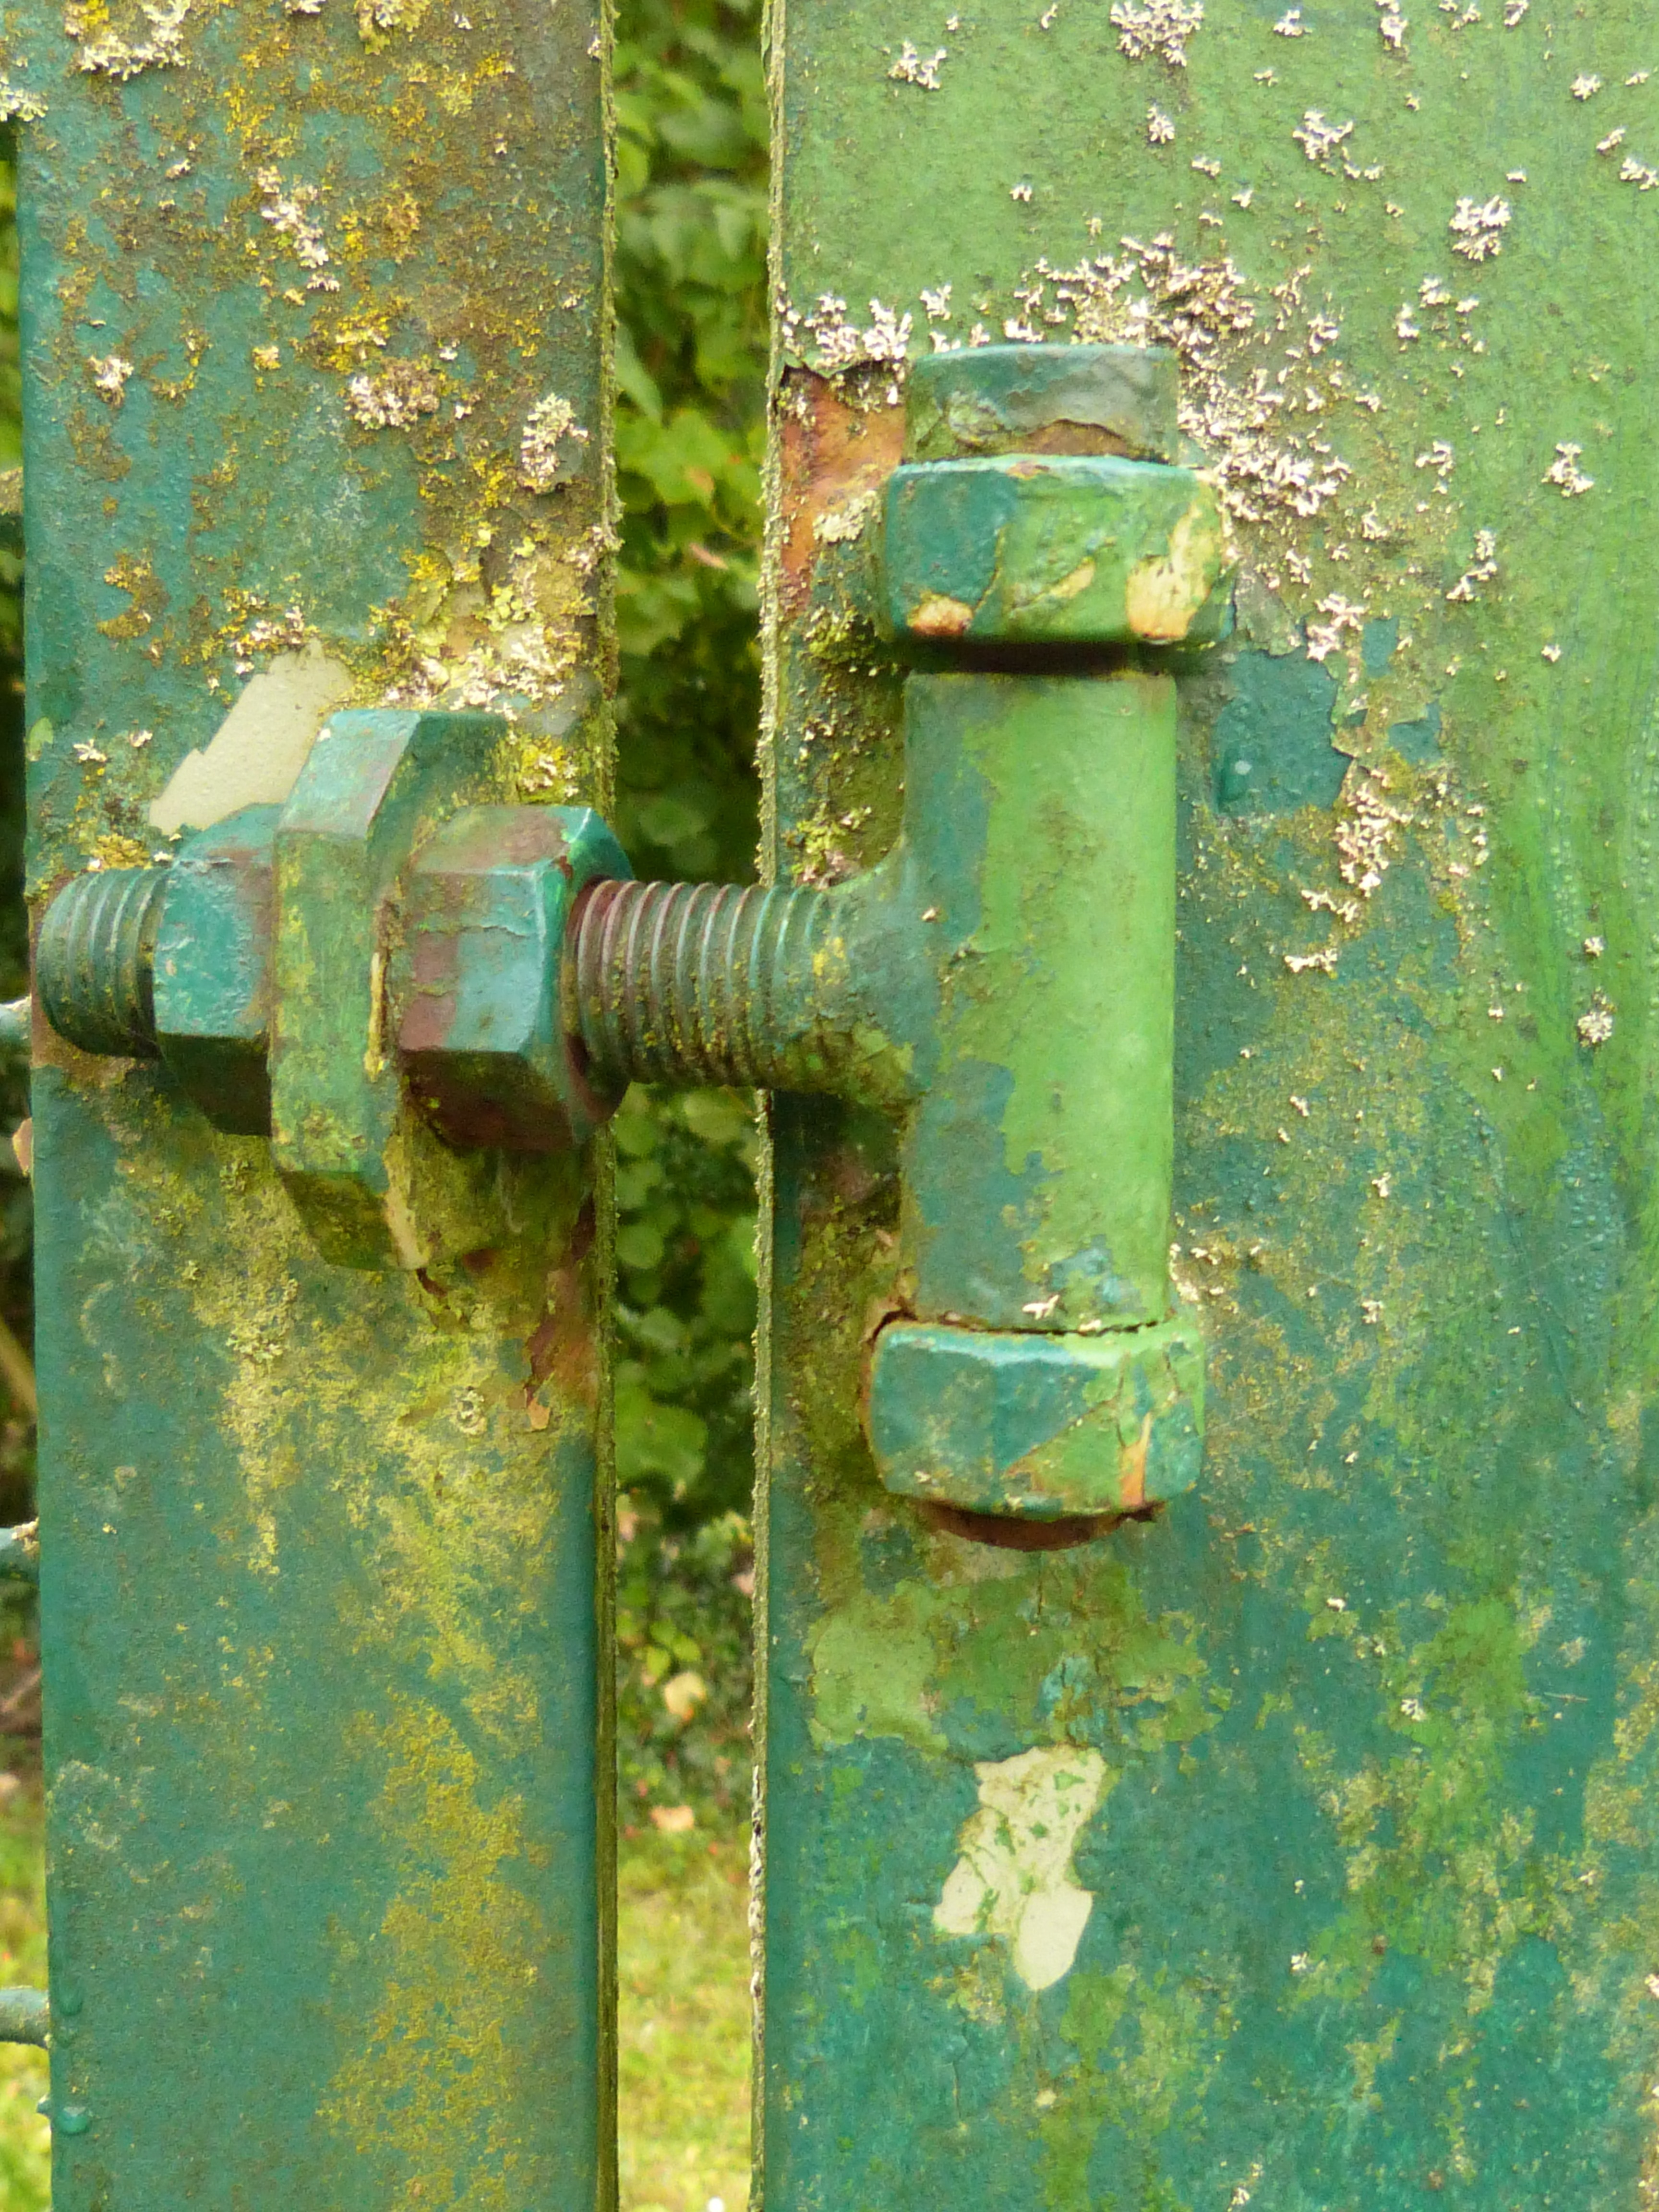
water, leaf, old, moss, steel, green, weathered, screw, lichen, copper, man made object